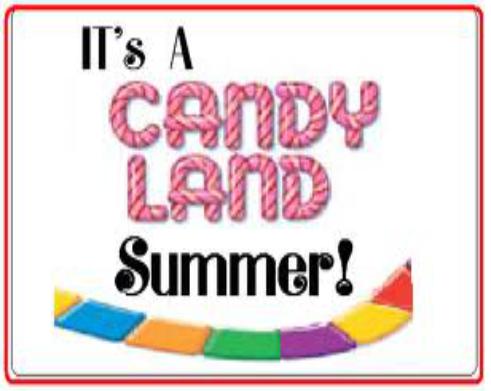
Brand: Candy Land
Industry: Food